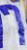
Number: 7